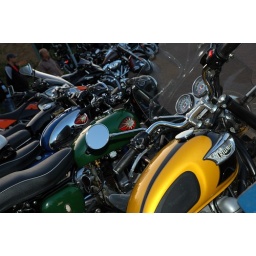
The classic car show at the Britannic building in Wythall. Nikon D70.